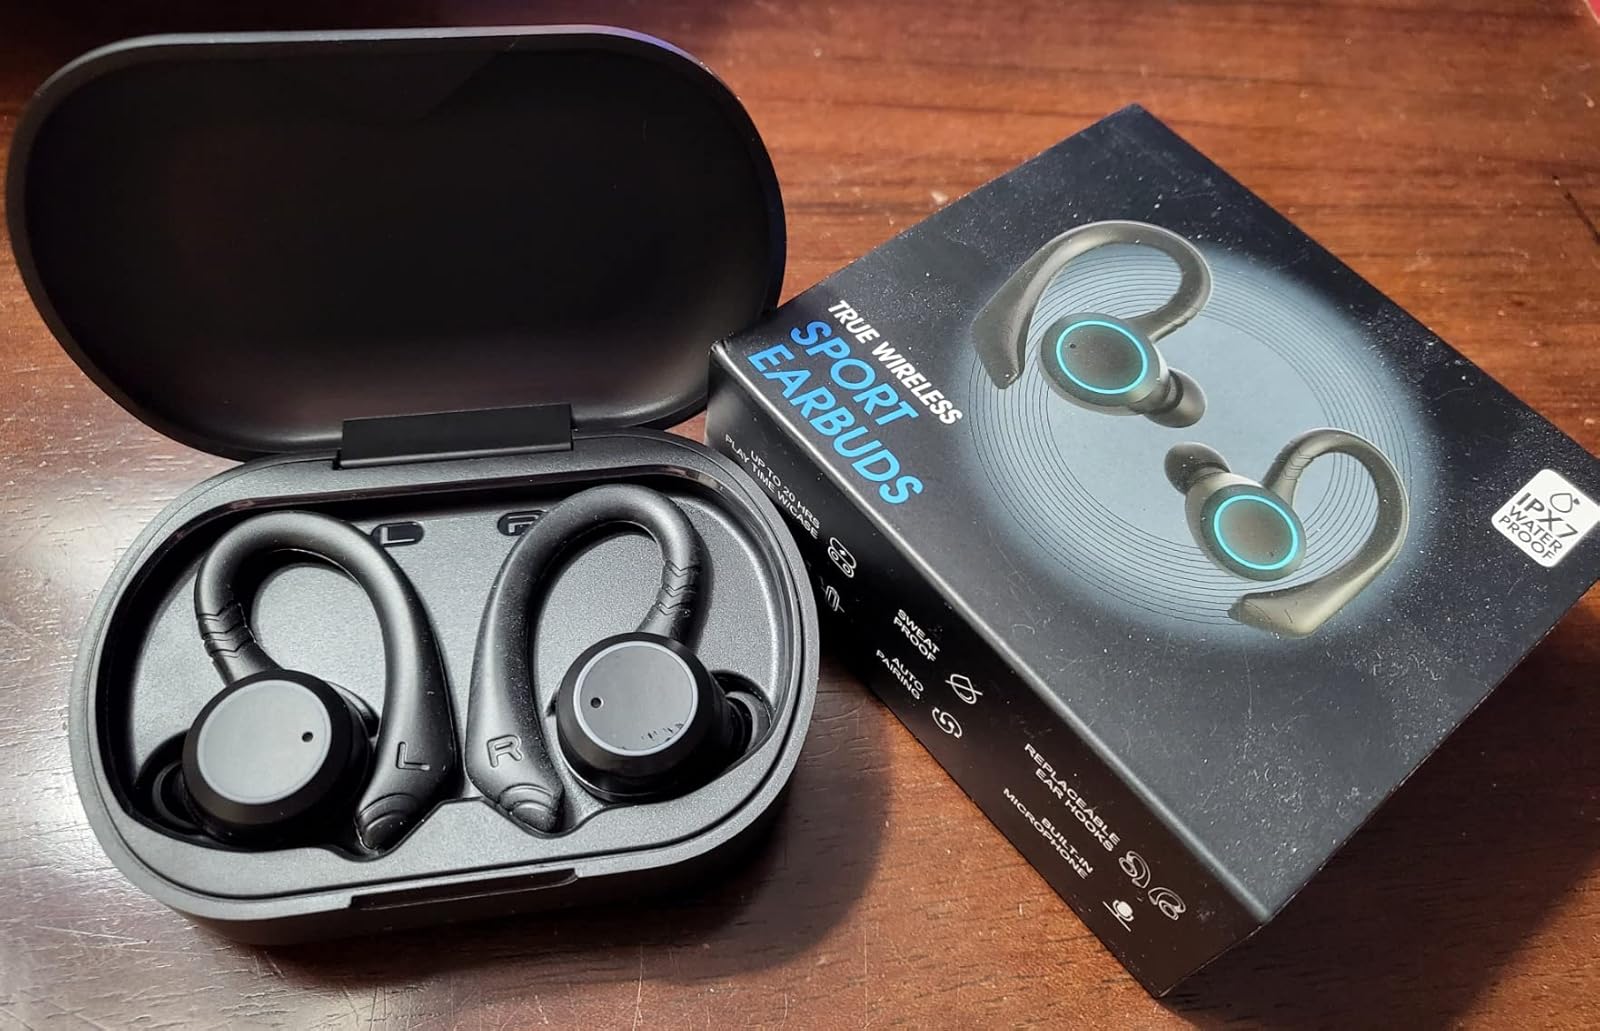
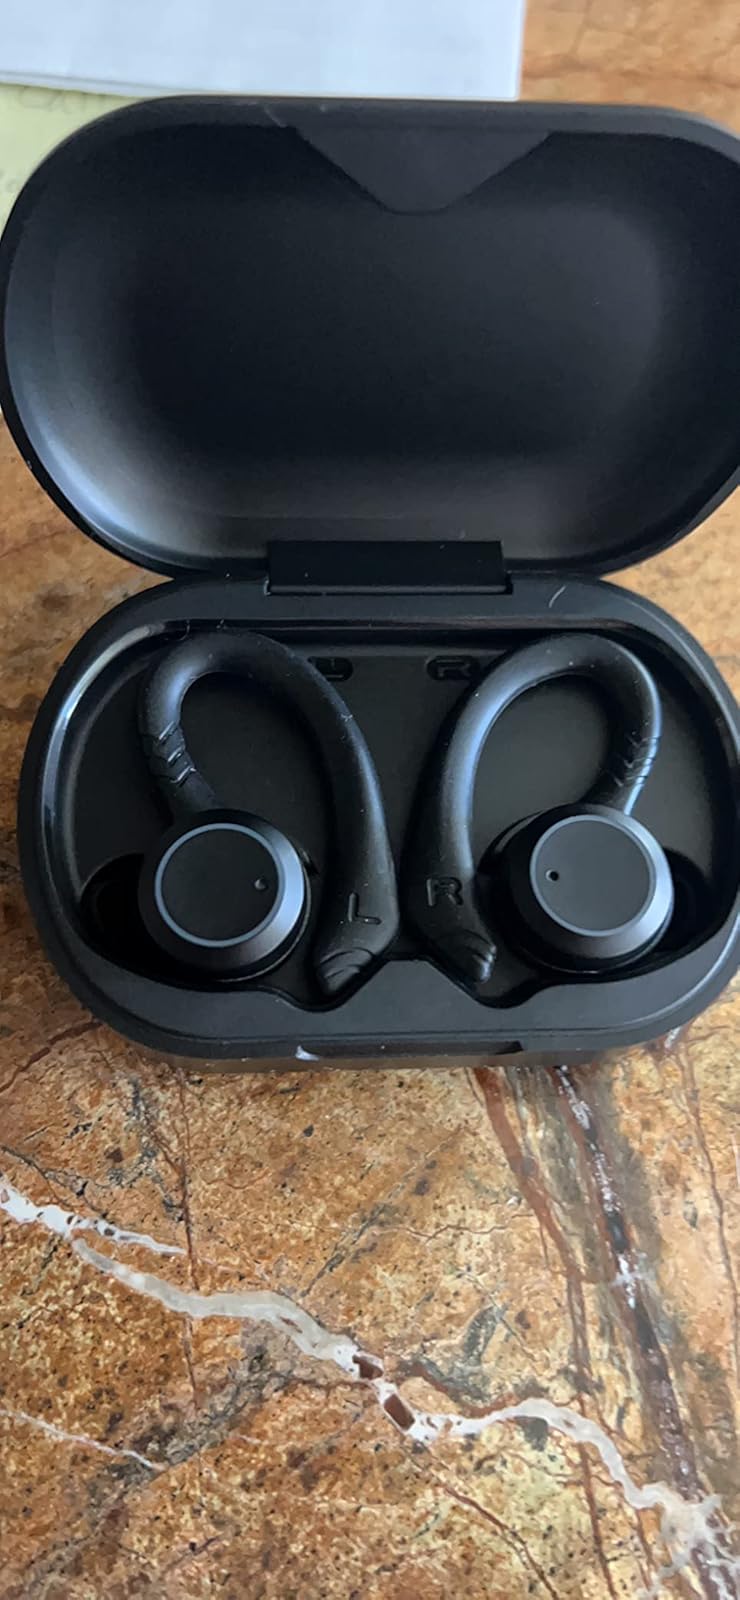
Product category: earbuds
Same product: yes